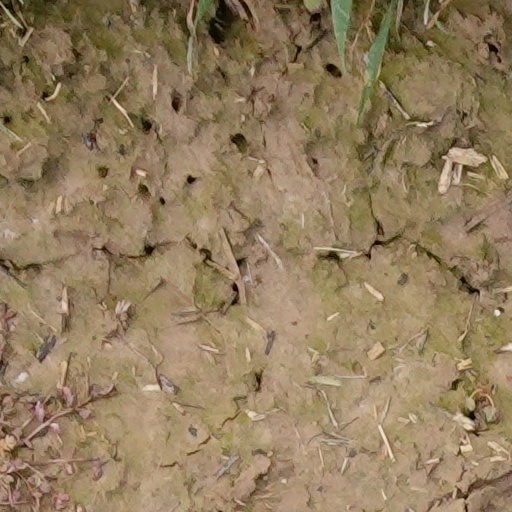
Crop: wheat